Answer in natural language. Considering the relative positions, is low brown storage unit above or below Doorframe? Choose between the following options: above or below
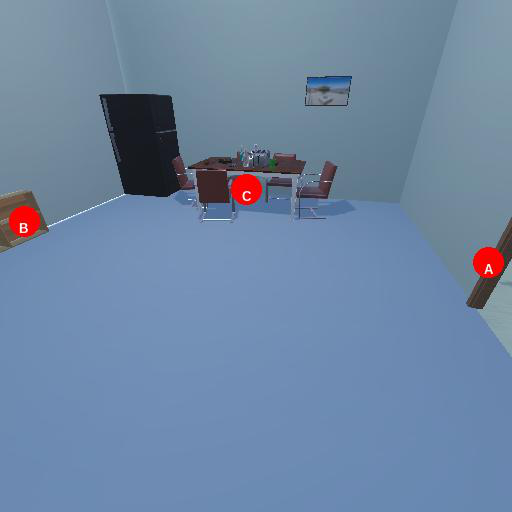
<answer>above</answer>